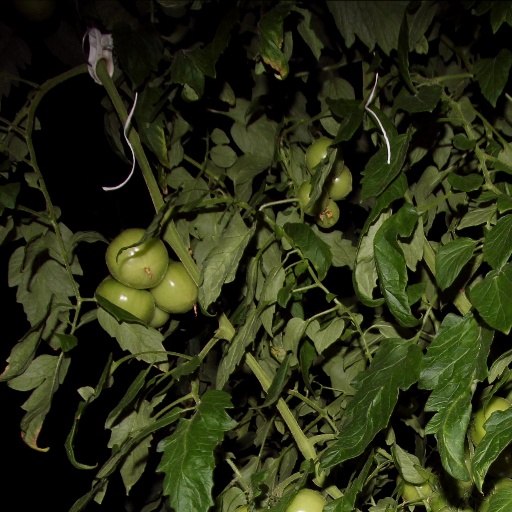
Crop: tomato